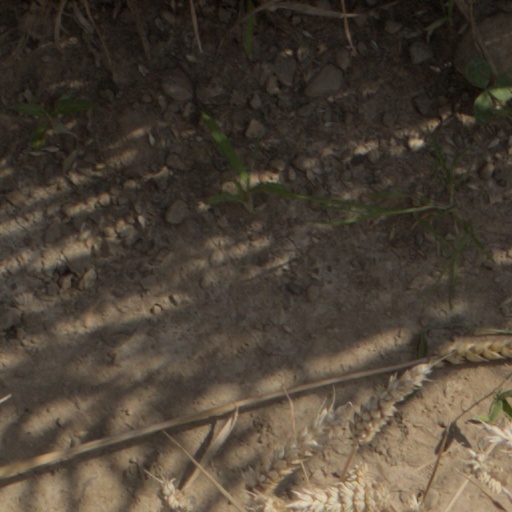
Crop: wheat